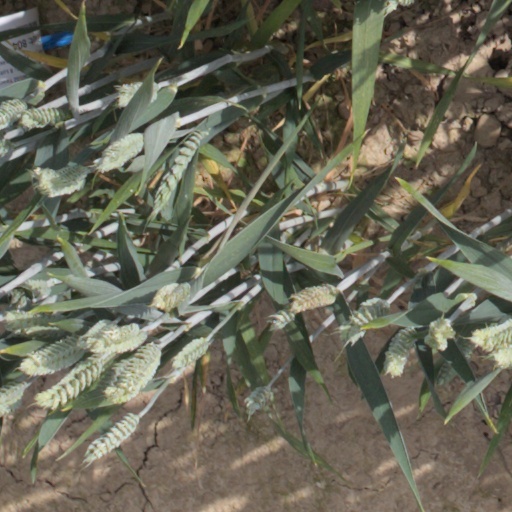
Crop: wheat